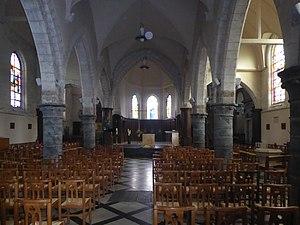
Eglise Saint-Sébastien d'Annappes (intérieur) Villeneuve-d'Ascq,France
L'église Saint-Sébastien est une église située dans le village d'Annappes, aujourd'hui quartier de Villeneuve-d'Ascq.